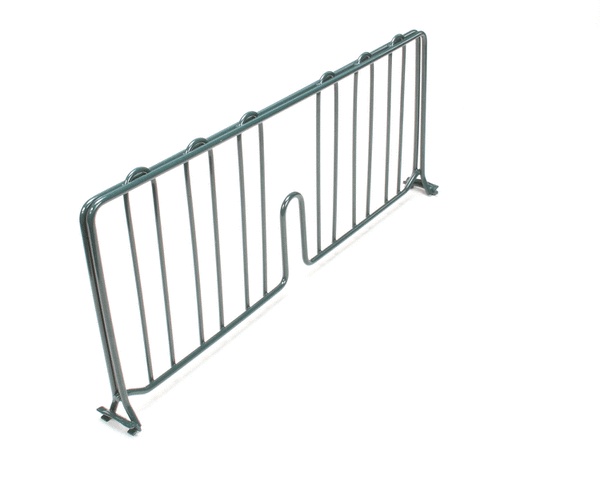
DD21K3
DD21K3
Brand: METRO PARTS
Category: Business & Industrial > Industrial Storage Accessories > Industrial Shelf Dividers